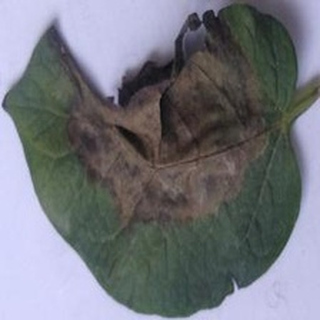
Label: potato_late_blight